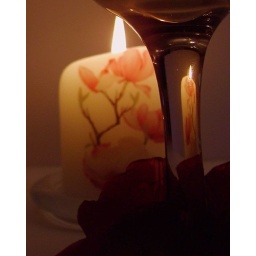
candle in a glass stem